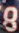
Number: 8